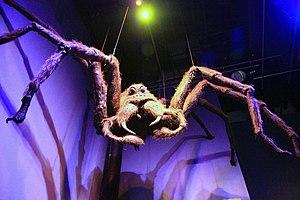
Cette liste des créatures du monde des sorciers créé par J. K. Rowling présente les créatures, inventées ou reprises, de l'univers étendu de Harry Potter. Elle comprend les créatures de la série originelle, du livre Les Animaux fantastiques et du film homonyme. Une précision en gras est ajoutée sous le nom de la créature lorsque celle-ci est reprise par l'auteure J. K. Rowling, ou lorsqu'elle ne figure pas dans les romans originaux.